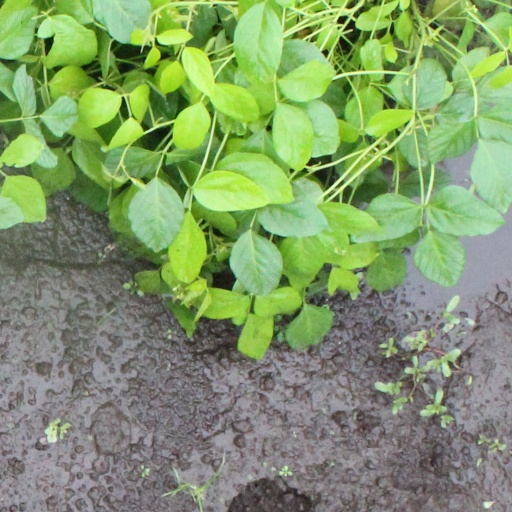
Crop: soybean